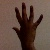
The image shows a hand gesture representing the number 5 in Indian Sign Language.